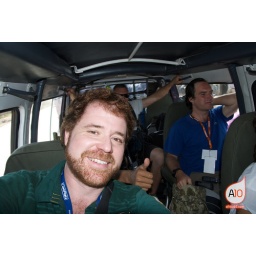
Behind the scenes in the production van. I'm the white guy with the red beard